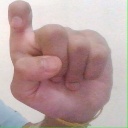
अक्षर: इ